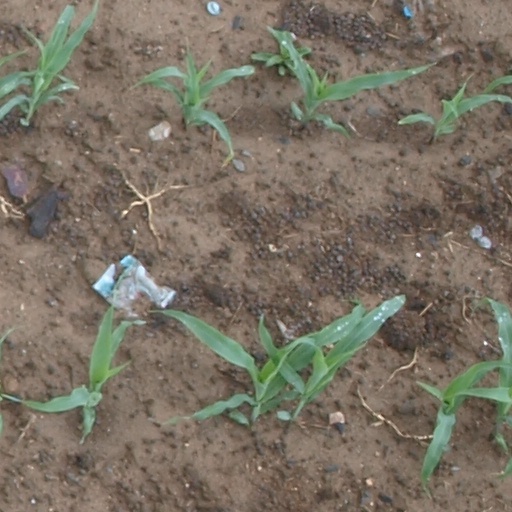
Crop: maize; corn